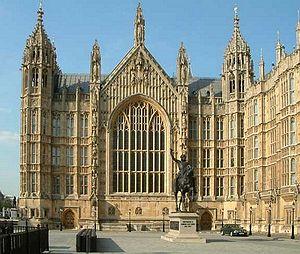
Cet article présente le guide des épisodes de la série télévisée britannique Le Prisonnier.